City of Djinns

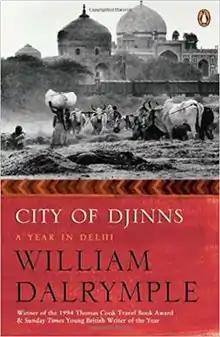

City of Djinns: A Year in Delhi (1993) is a travelogue by William Dalrymple about the historical capital of India, Delhi. It is his second book, and culminated as a result of his six-year stay in New Delhi.